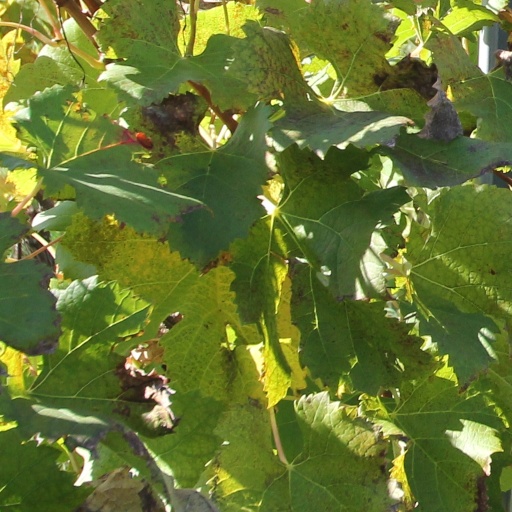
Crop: grape